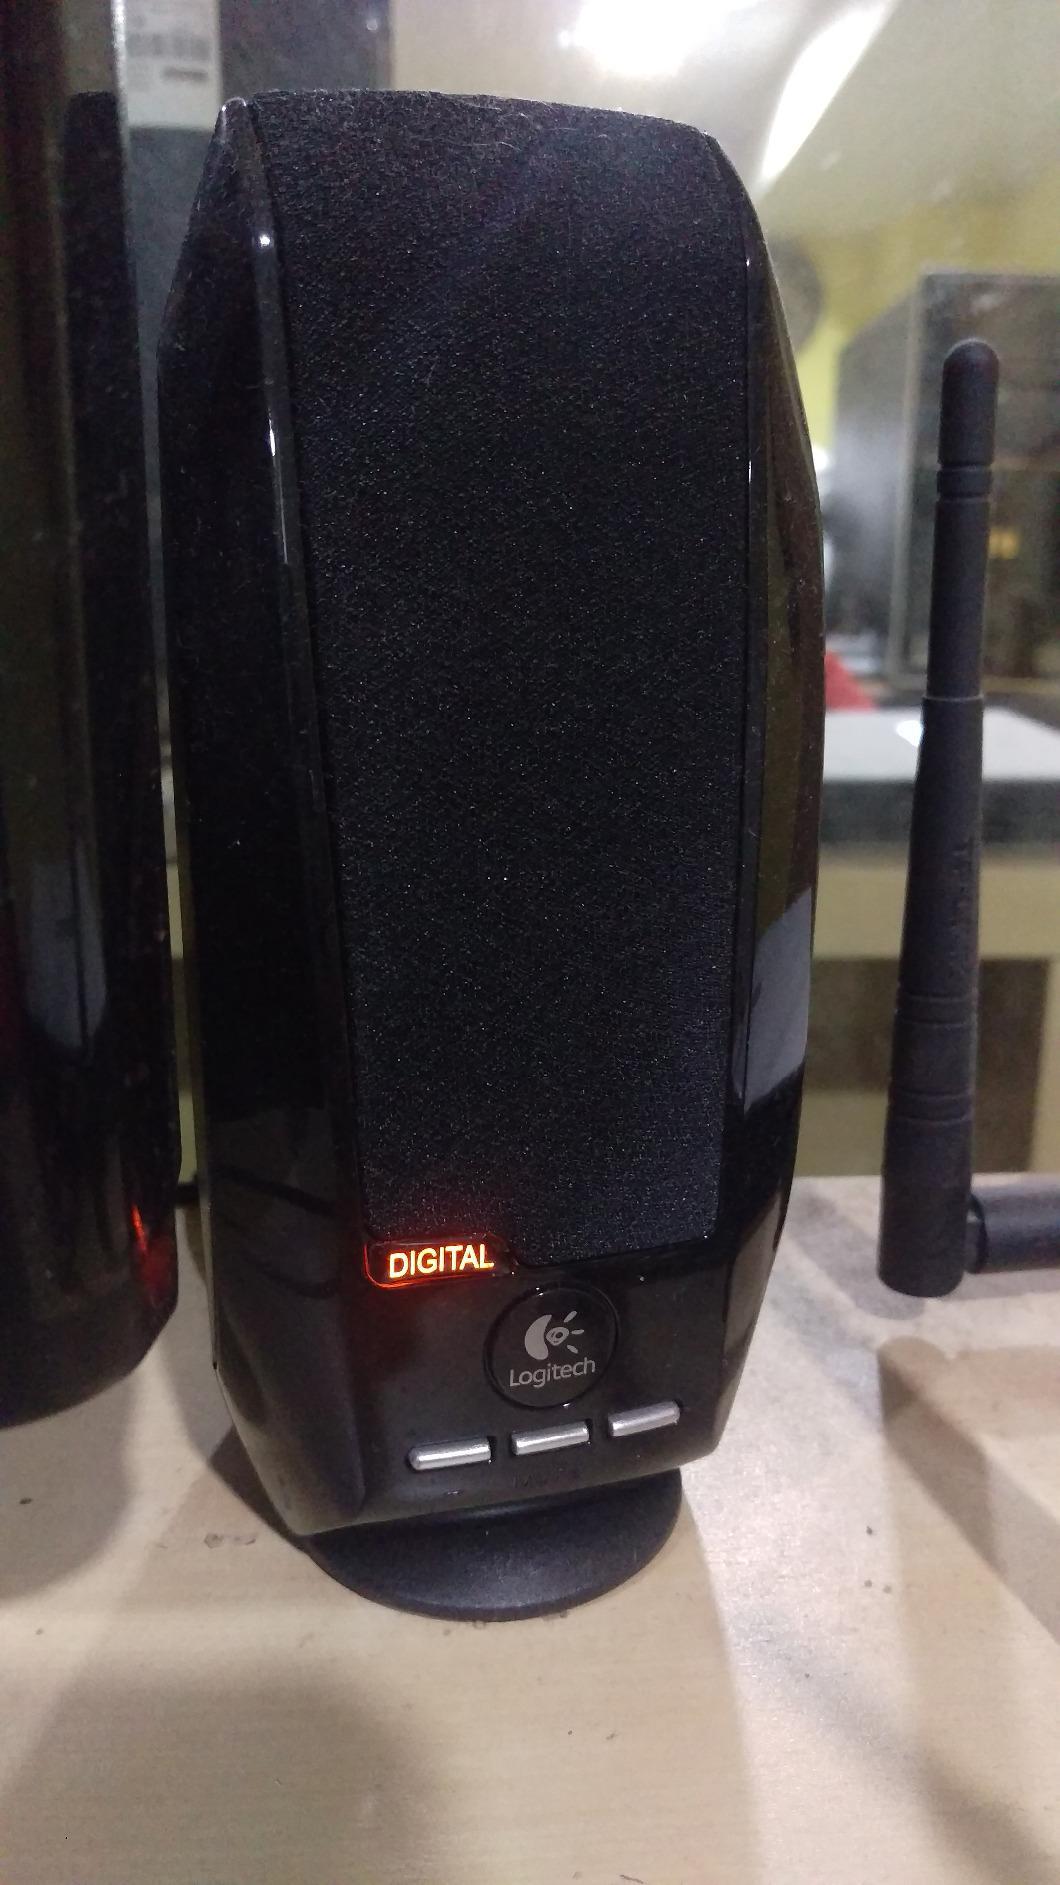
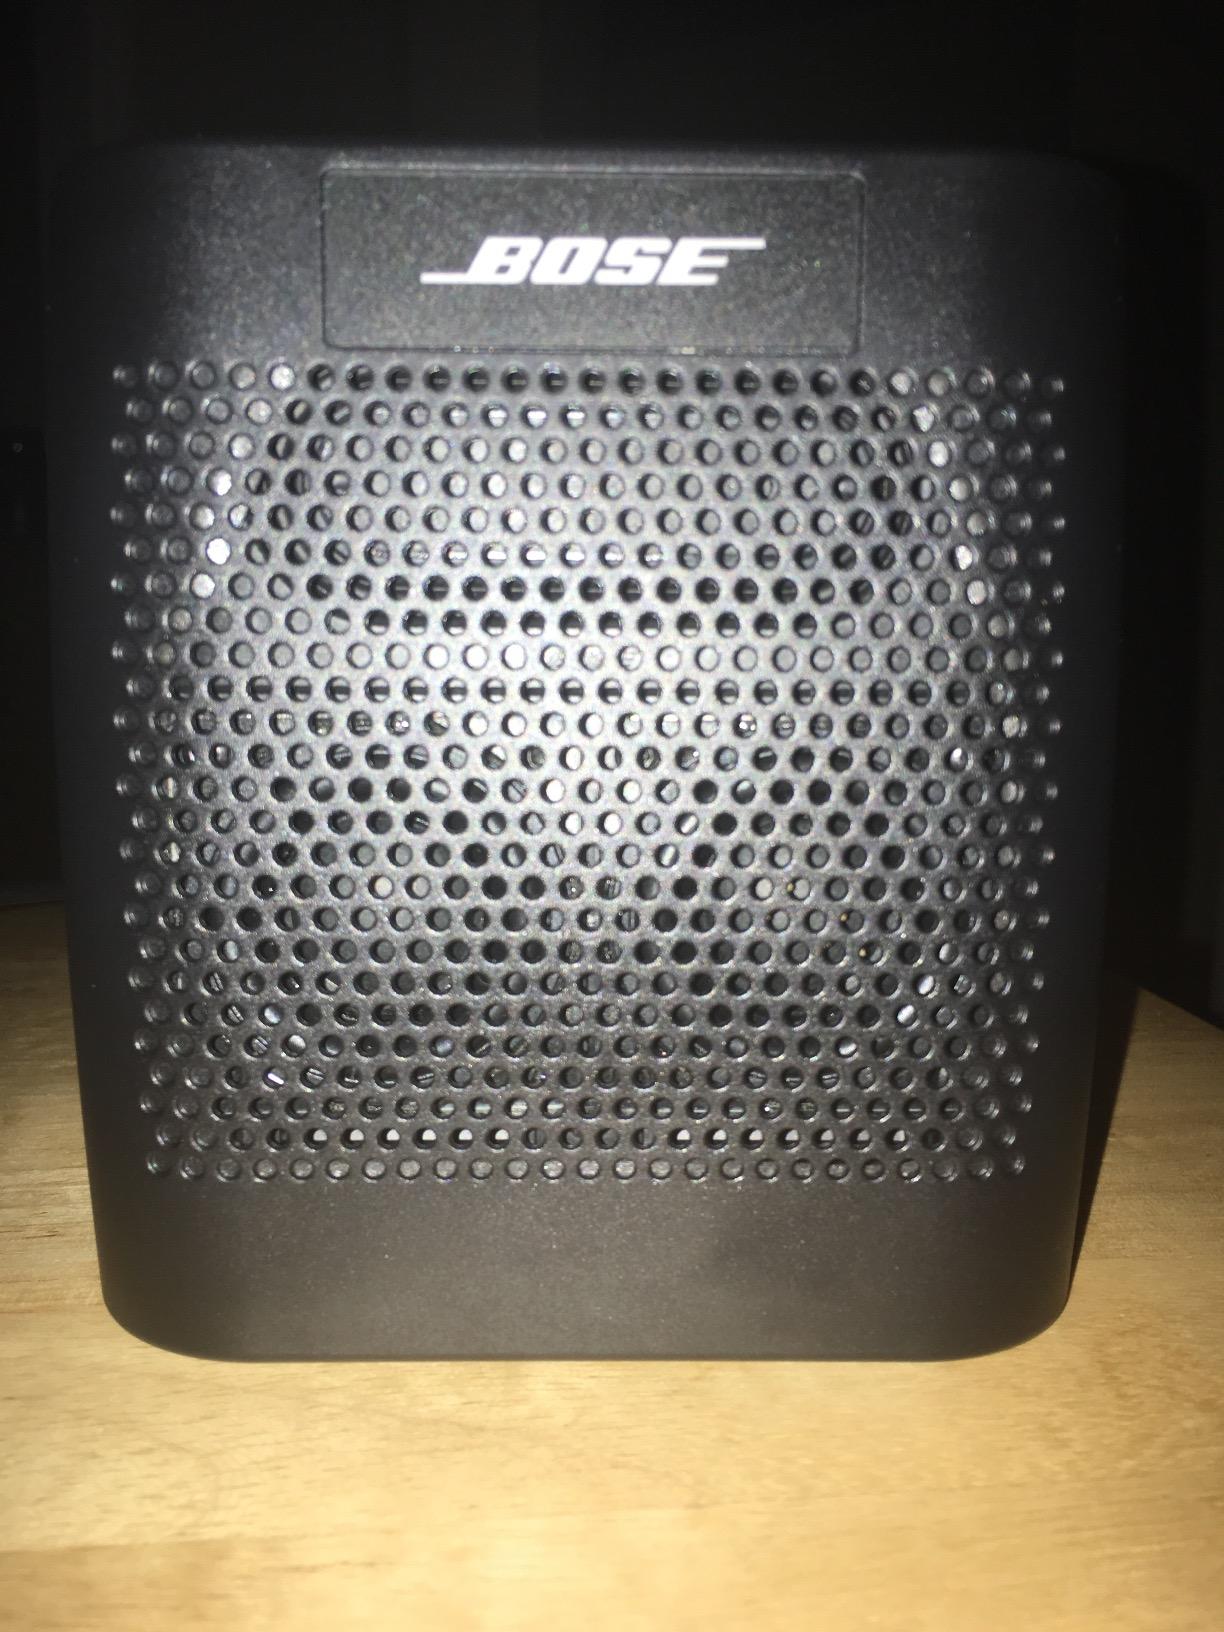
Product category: speaker
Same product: no